In the Spirit of Crazy Horse

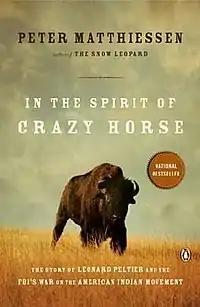

In the Spirit of Crazy Horse is a book by Peter Matthiessen which chronicles "the story of Leonard Peltier and the FBI's war on the American Indian Movement." It was first published in 1983. Leonard Peltier was convicted of murder in 1977 and sentenced to life in prison for the 1975 killing of two FBI agents, after a trial which the author and many others allege was based on fabricated evidence, widespread fraud and government misconduct.